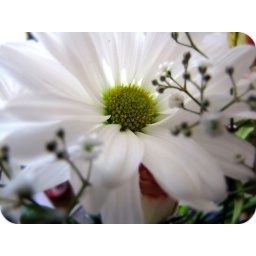
One of the beautiful white daisies that was in an Easter bouquet that I have.